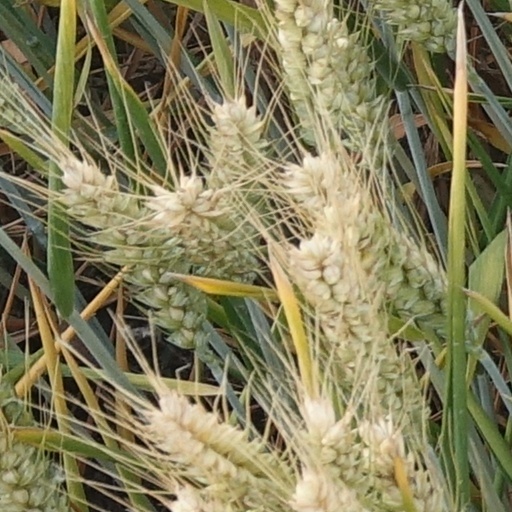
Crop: wheat